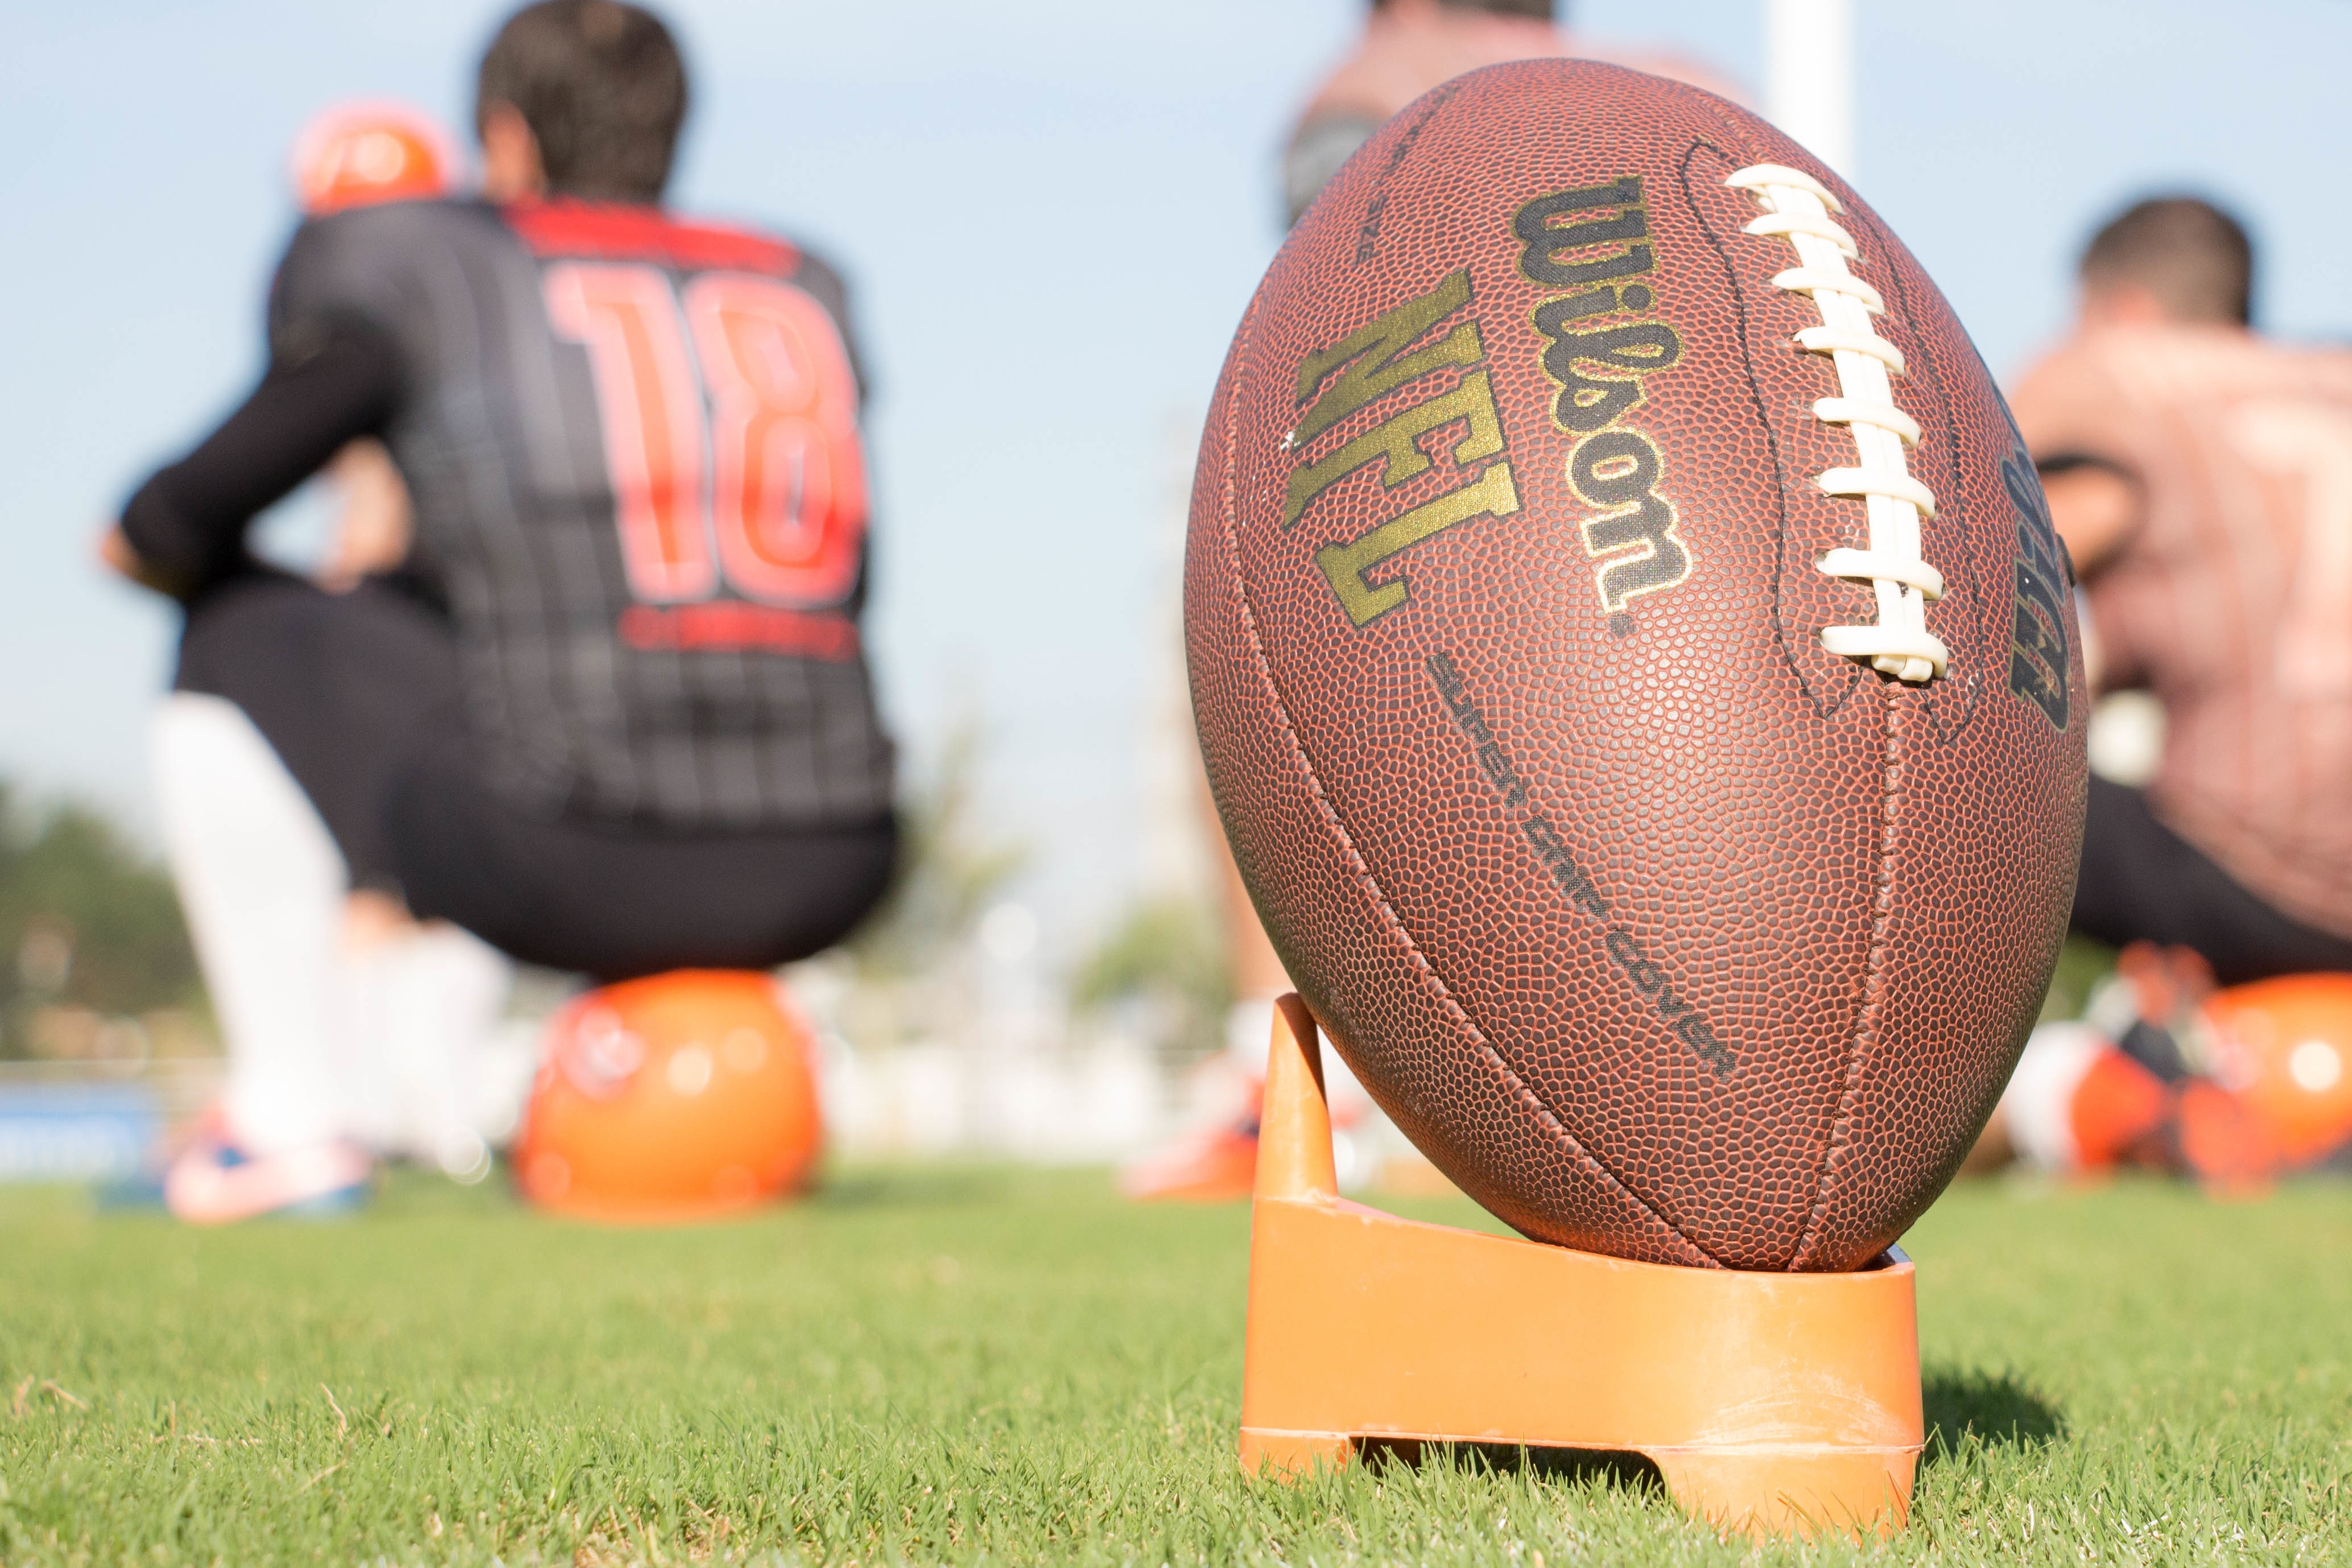
grass, play, soccer, player, wilson, sports, ball, nfl, football player, team sport